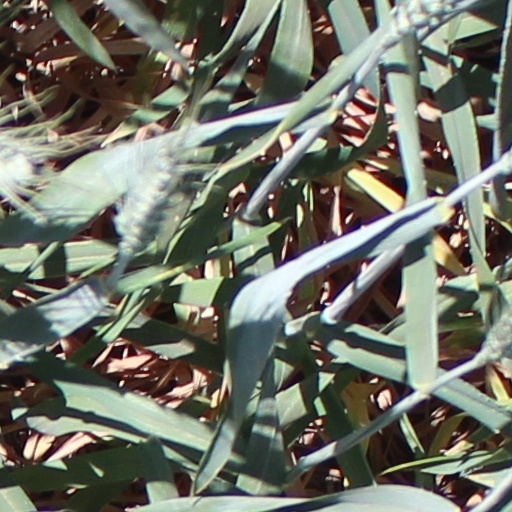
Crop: wheat